Cannabis culture

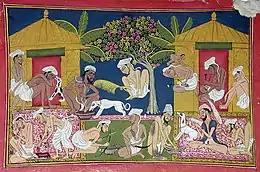
Bhang eaters from India c. 1790. Bhang is an edible preparation of cannabis native to the Indian subcontinent. It has been used in food and drink as early as 1000 BCE by Hindus in ancient India.

Cannabis is indigenous to the Indian subcontinent. Cannabis is also known to have been used by the ancient Hindus of the Indian subcontinent thousands of years ago. The herb is called "ganja" (IAST: ) or "ganjika" in Sanskrit and other modern Indo-Aryan languages. Some scholars suggest that the ancient drug soma, mentioned in the Vedas, was cannabis, although this theory is disputed.